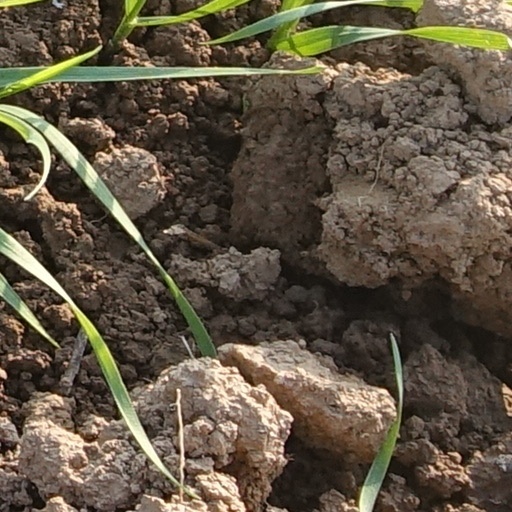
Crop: wheat